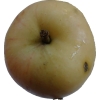
Label: apple